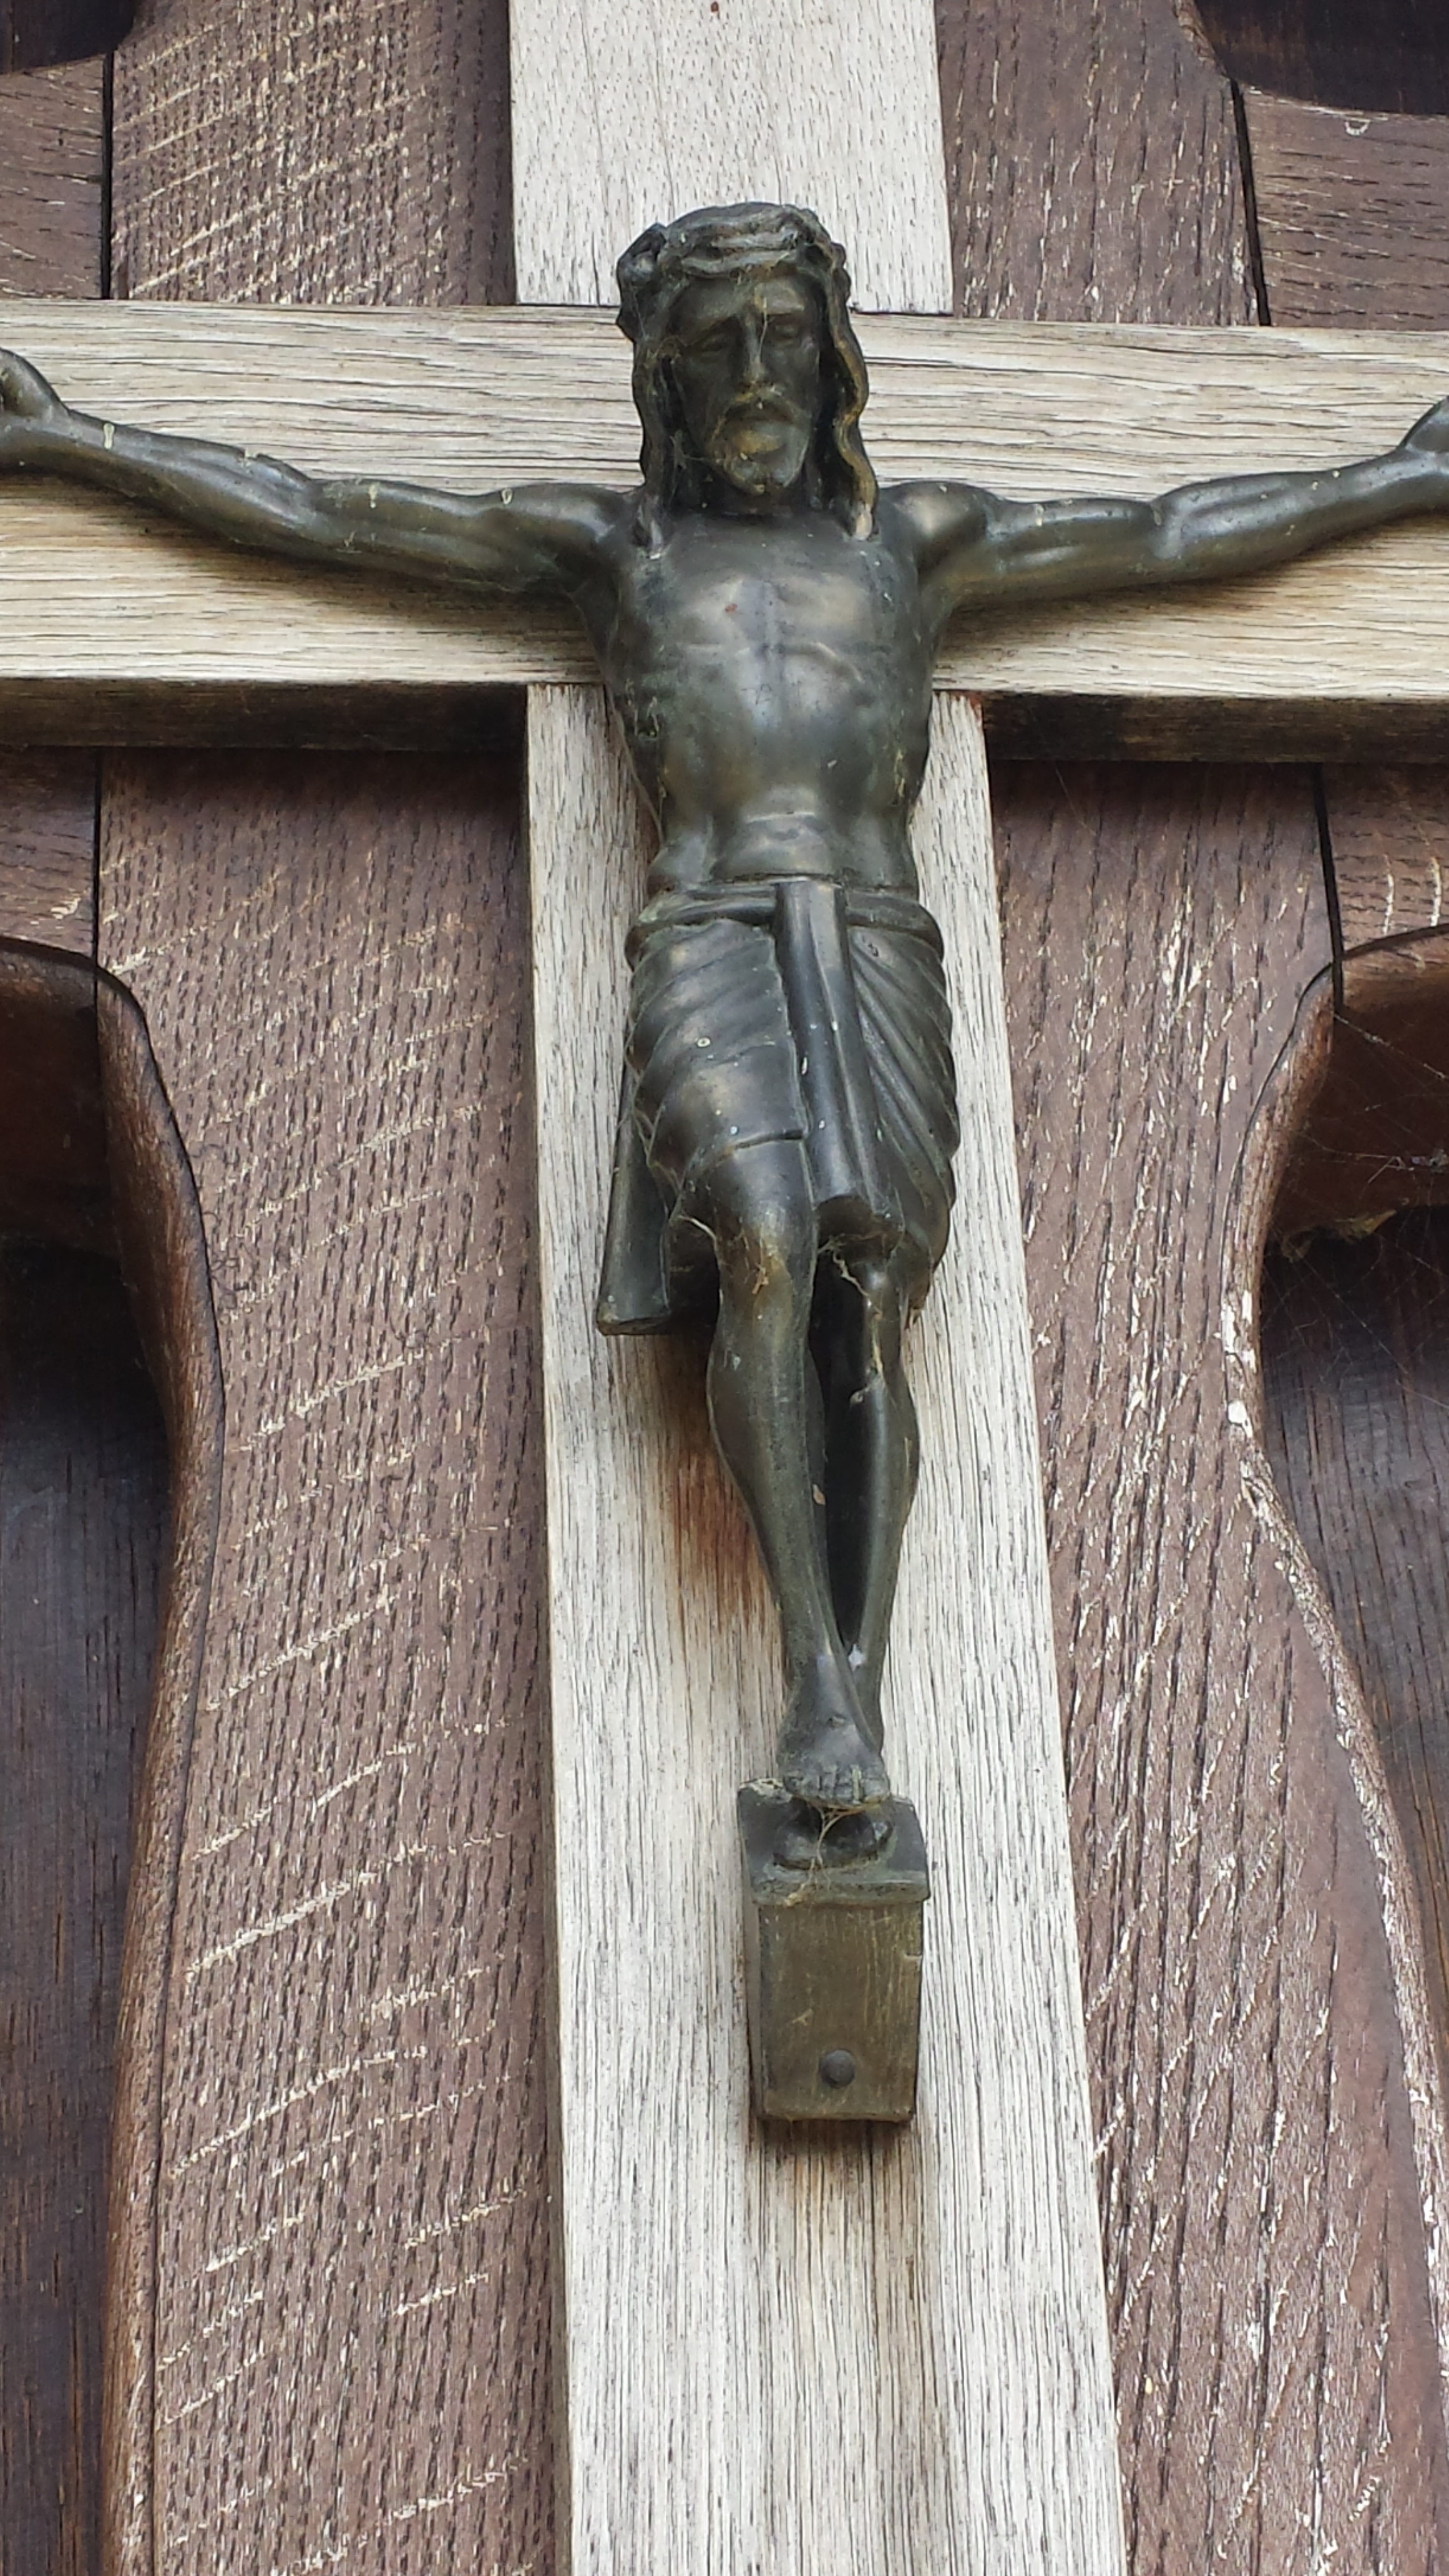
wood, monument, statue, symbol, religion, church, cross, christian, christmas, bible, sculpture, christ, art, faith, jesus, christianity, holy, easter, carving, crucifixion, god, crucifix, believe, resurrection, jesus christ, christen, proclamation, christi, jesus cross